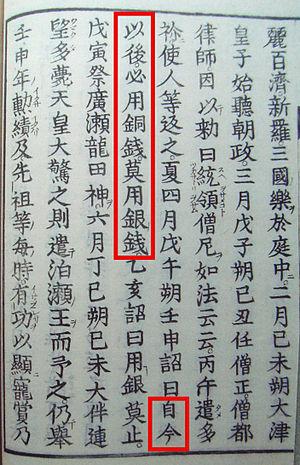
L'histoire de la monnaie au Japon commence avec le premier système monétaire formel qu'est le Kōchōsen, « monnaie impériale », illustré par l'adoption du premier type de pièce officielle du Japon, le wadōkaichin. Elle est frappée pour la première fois en 708 sur ordre de l'impératrice Gemmei, 43ᵉ empereur du Japon. Wadōkaichin est la lecture des quatre caractères gravés sur la pièce et passe pour être composés du nom de l'ère Wadō qui peut alternativement signifier « bonheur », et kaichin qui aurait un rapport avec « monnaie ». Cette monnaie est inspirée par la monnaie Tang appelée kaigentsūhō, émise pour la première fois à Chang'an en 621. Le wadōkaichin possède les mêmes spécifications que la pièce chinoise, avec un diamètre de 2,4 cm et un poids de 3,75 g.